Concrete mixer

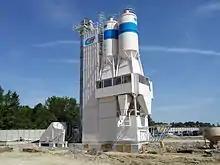
Concrete mixer

A concrete mixer (also cement mixer) is a device that homogeneously combines cement, aggregate (e.g. sand or gravel), and water to form concrete. A typical concrete mixer uses a revolving drum to mix the components. For smaller volume works, portable concrete mixers are often used so that the concrete can be made at the construction site, giving the workers ample time to use the concrete before it hardens. An alternative to a machine is mixing concrete by hand. This is usually done in a wheelbarrow; however, several companies have recently begun to sell modified tarps for this purpose.